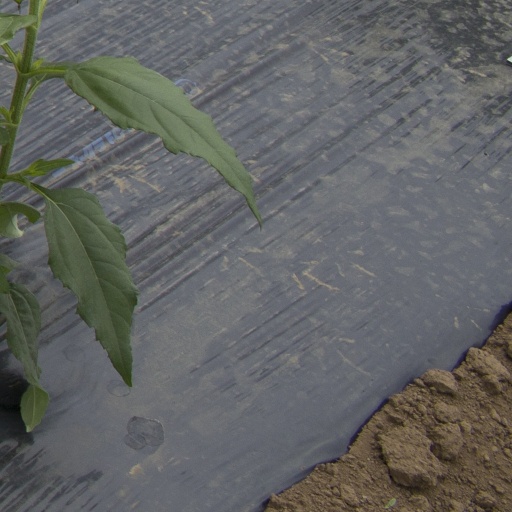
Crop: Jerusalem artichoke